Hasselt

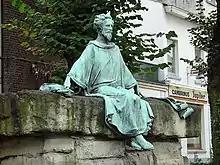
Hendrik van Veldeke

Hasselt introduced a zero-fare policy for all public buses in 1997. By 2006, the usage of public transport had increased by 800–900% compared to pre-zero-fare numbers. In 2013, bus subsidies were reduced, resulting in the reintroduction of fares (60 cents per ride).